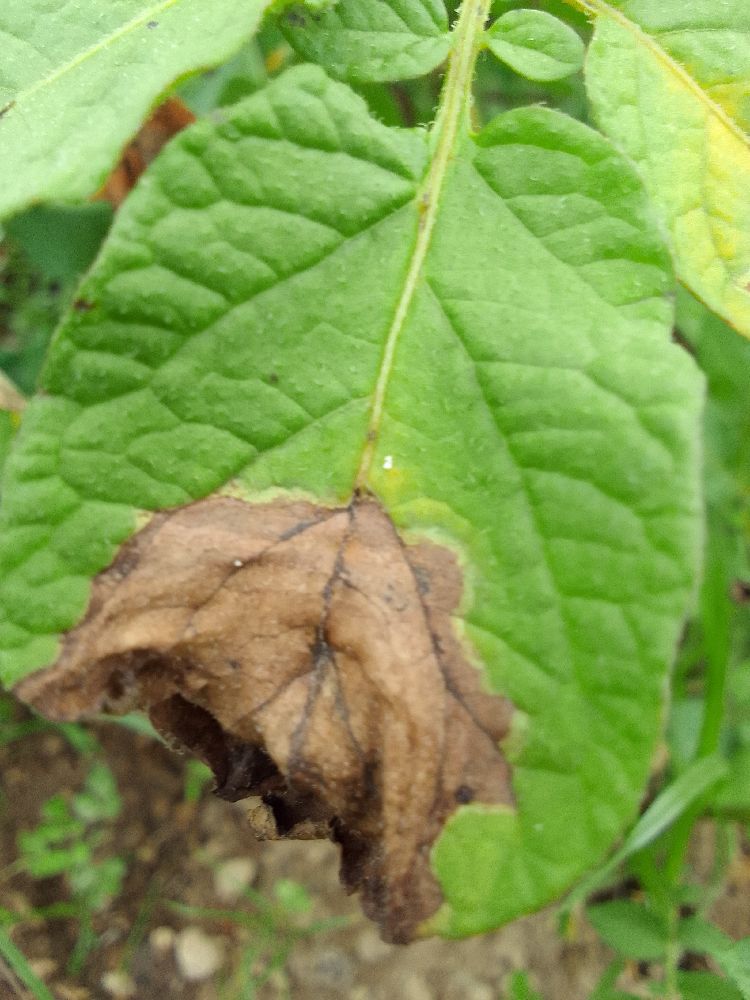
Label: Late blight